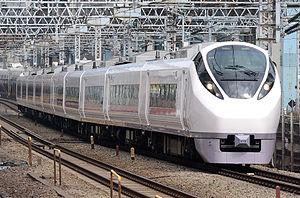
La Japan Transport Engineering Company, abrégé en J-TREC, est un fabricant japonais de véhicules ferroviaires basé à Yokohama. C'est une filiale de la East Japan Railway Company.